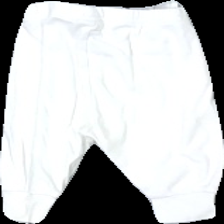
View: back
Type: Trousers
Category: Children
Brand: Not in the list
Brand text on label: hello baby (Lindex)
Colors: White
Material: 100% bomull
Cut: Regular
Size: 50
Season: All
Stains: Major
Damage: smuts fläckar
Damage location: bottom right
Damage 2: smuts fläckar
Damage 2 location: top left
Damage 3: smuts fläckar
Damage 3 location: bottom right
Price range: <50
Recommended usage: Export
Description: byxor